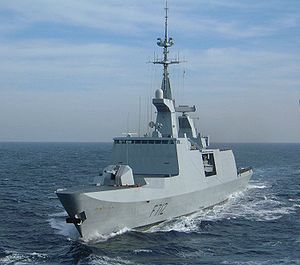
La Fayette-klassen / Den franske version / Stealth
På FS Courbet (F712) ses tydeligt de rene linjer der er resultatet af den øgede fokus på stealth
La Fayette-klassen er lette multianvendelige fregatter bygget af DCNS og bruges, anno 2010, af den franske flåde, Marine Nationale. Klassen har også affødt underklasser, der er i brug i Saudi Arabien, Singapore og Republikken Kina.